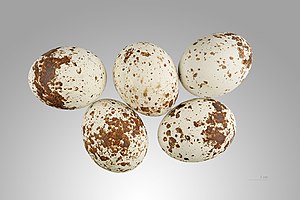
Spurvehøg / Jagtteknik
Accipiter nisus
Spurvehøgen er en relativt lille rovfugl. Den er fredet i Danmark.